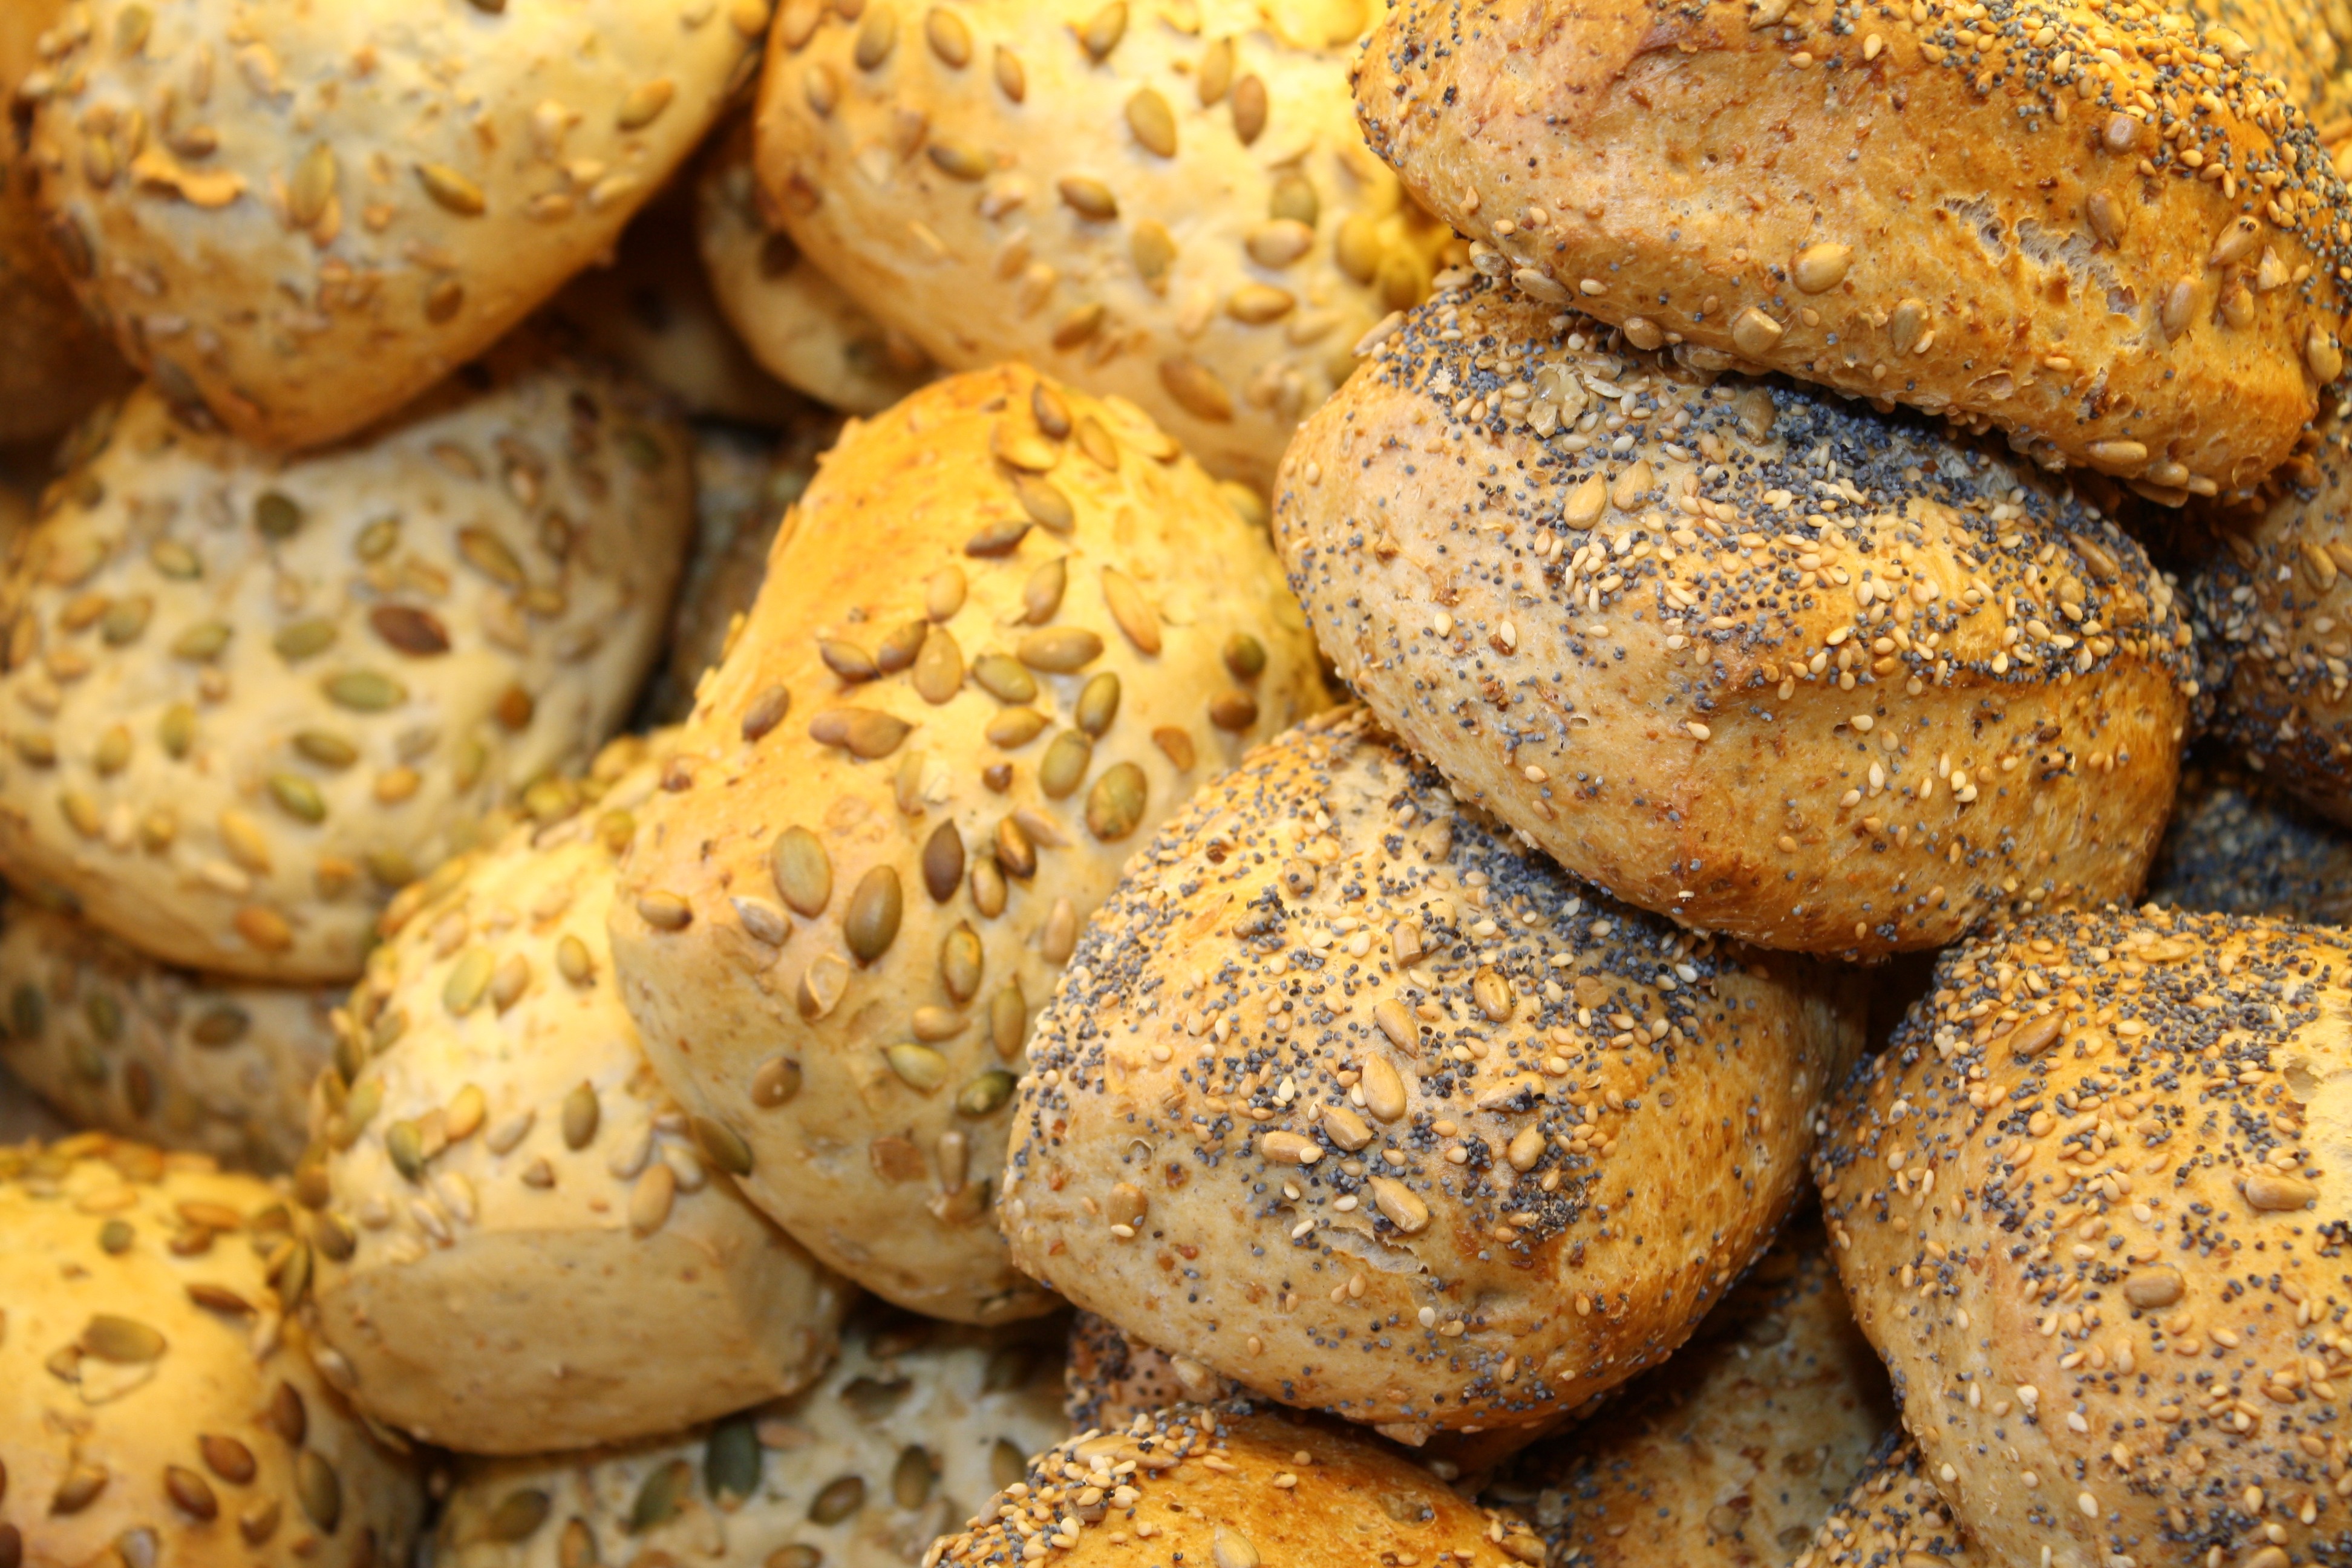
food, produce, breakfast, baking, healthy, bread, bakery, roll, ciabatta, baked goods, small cakes, grain bread, brown bread, bread roll, grass family, whole grain